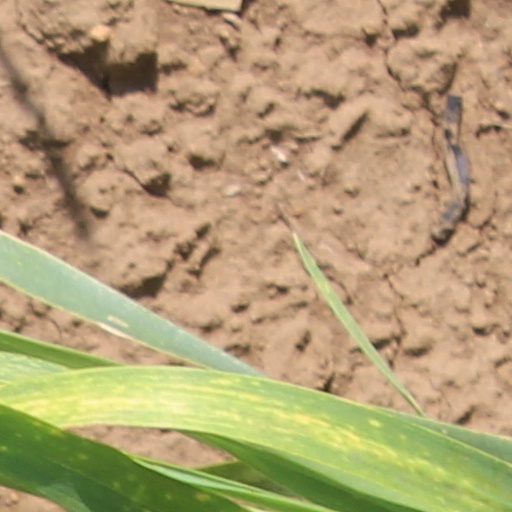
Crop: wheat